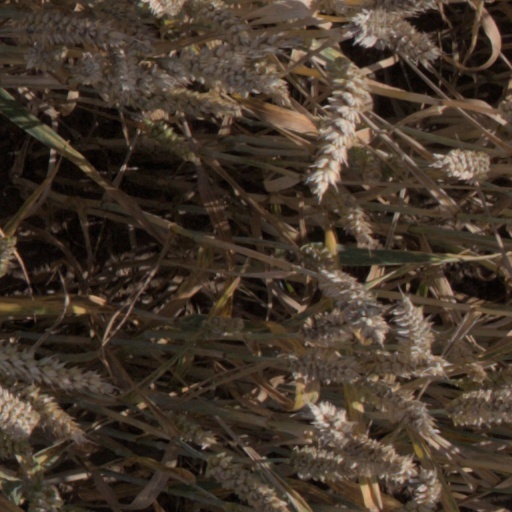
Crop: wheat